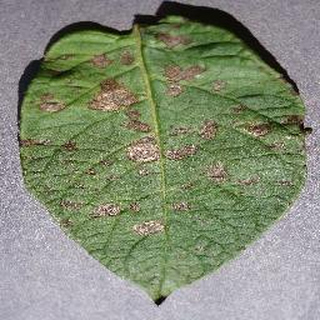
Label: potato_early_blight